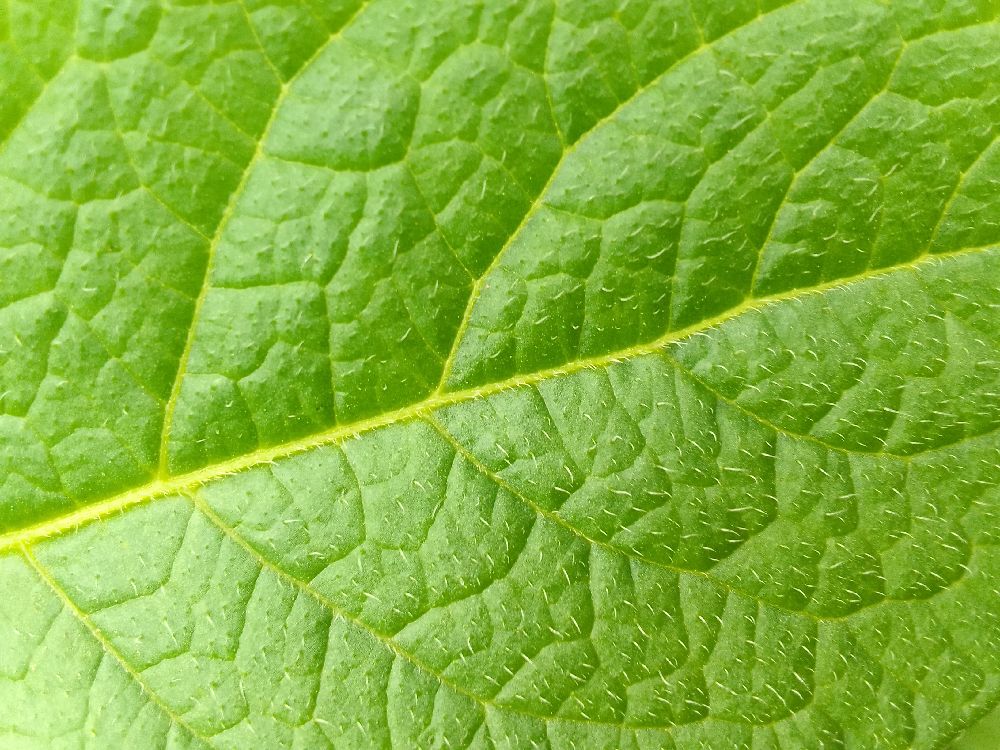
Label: Healthy